Gustavus Hume

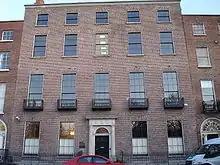
Hume's former home at 45 Merrion Square now housing the Irish Architectural Archive.

Hume built a number of houses. In 1770, he built number 5 Ely Row (previously Hume Row).